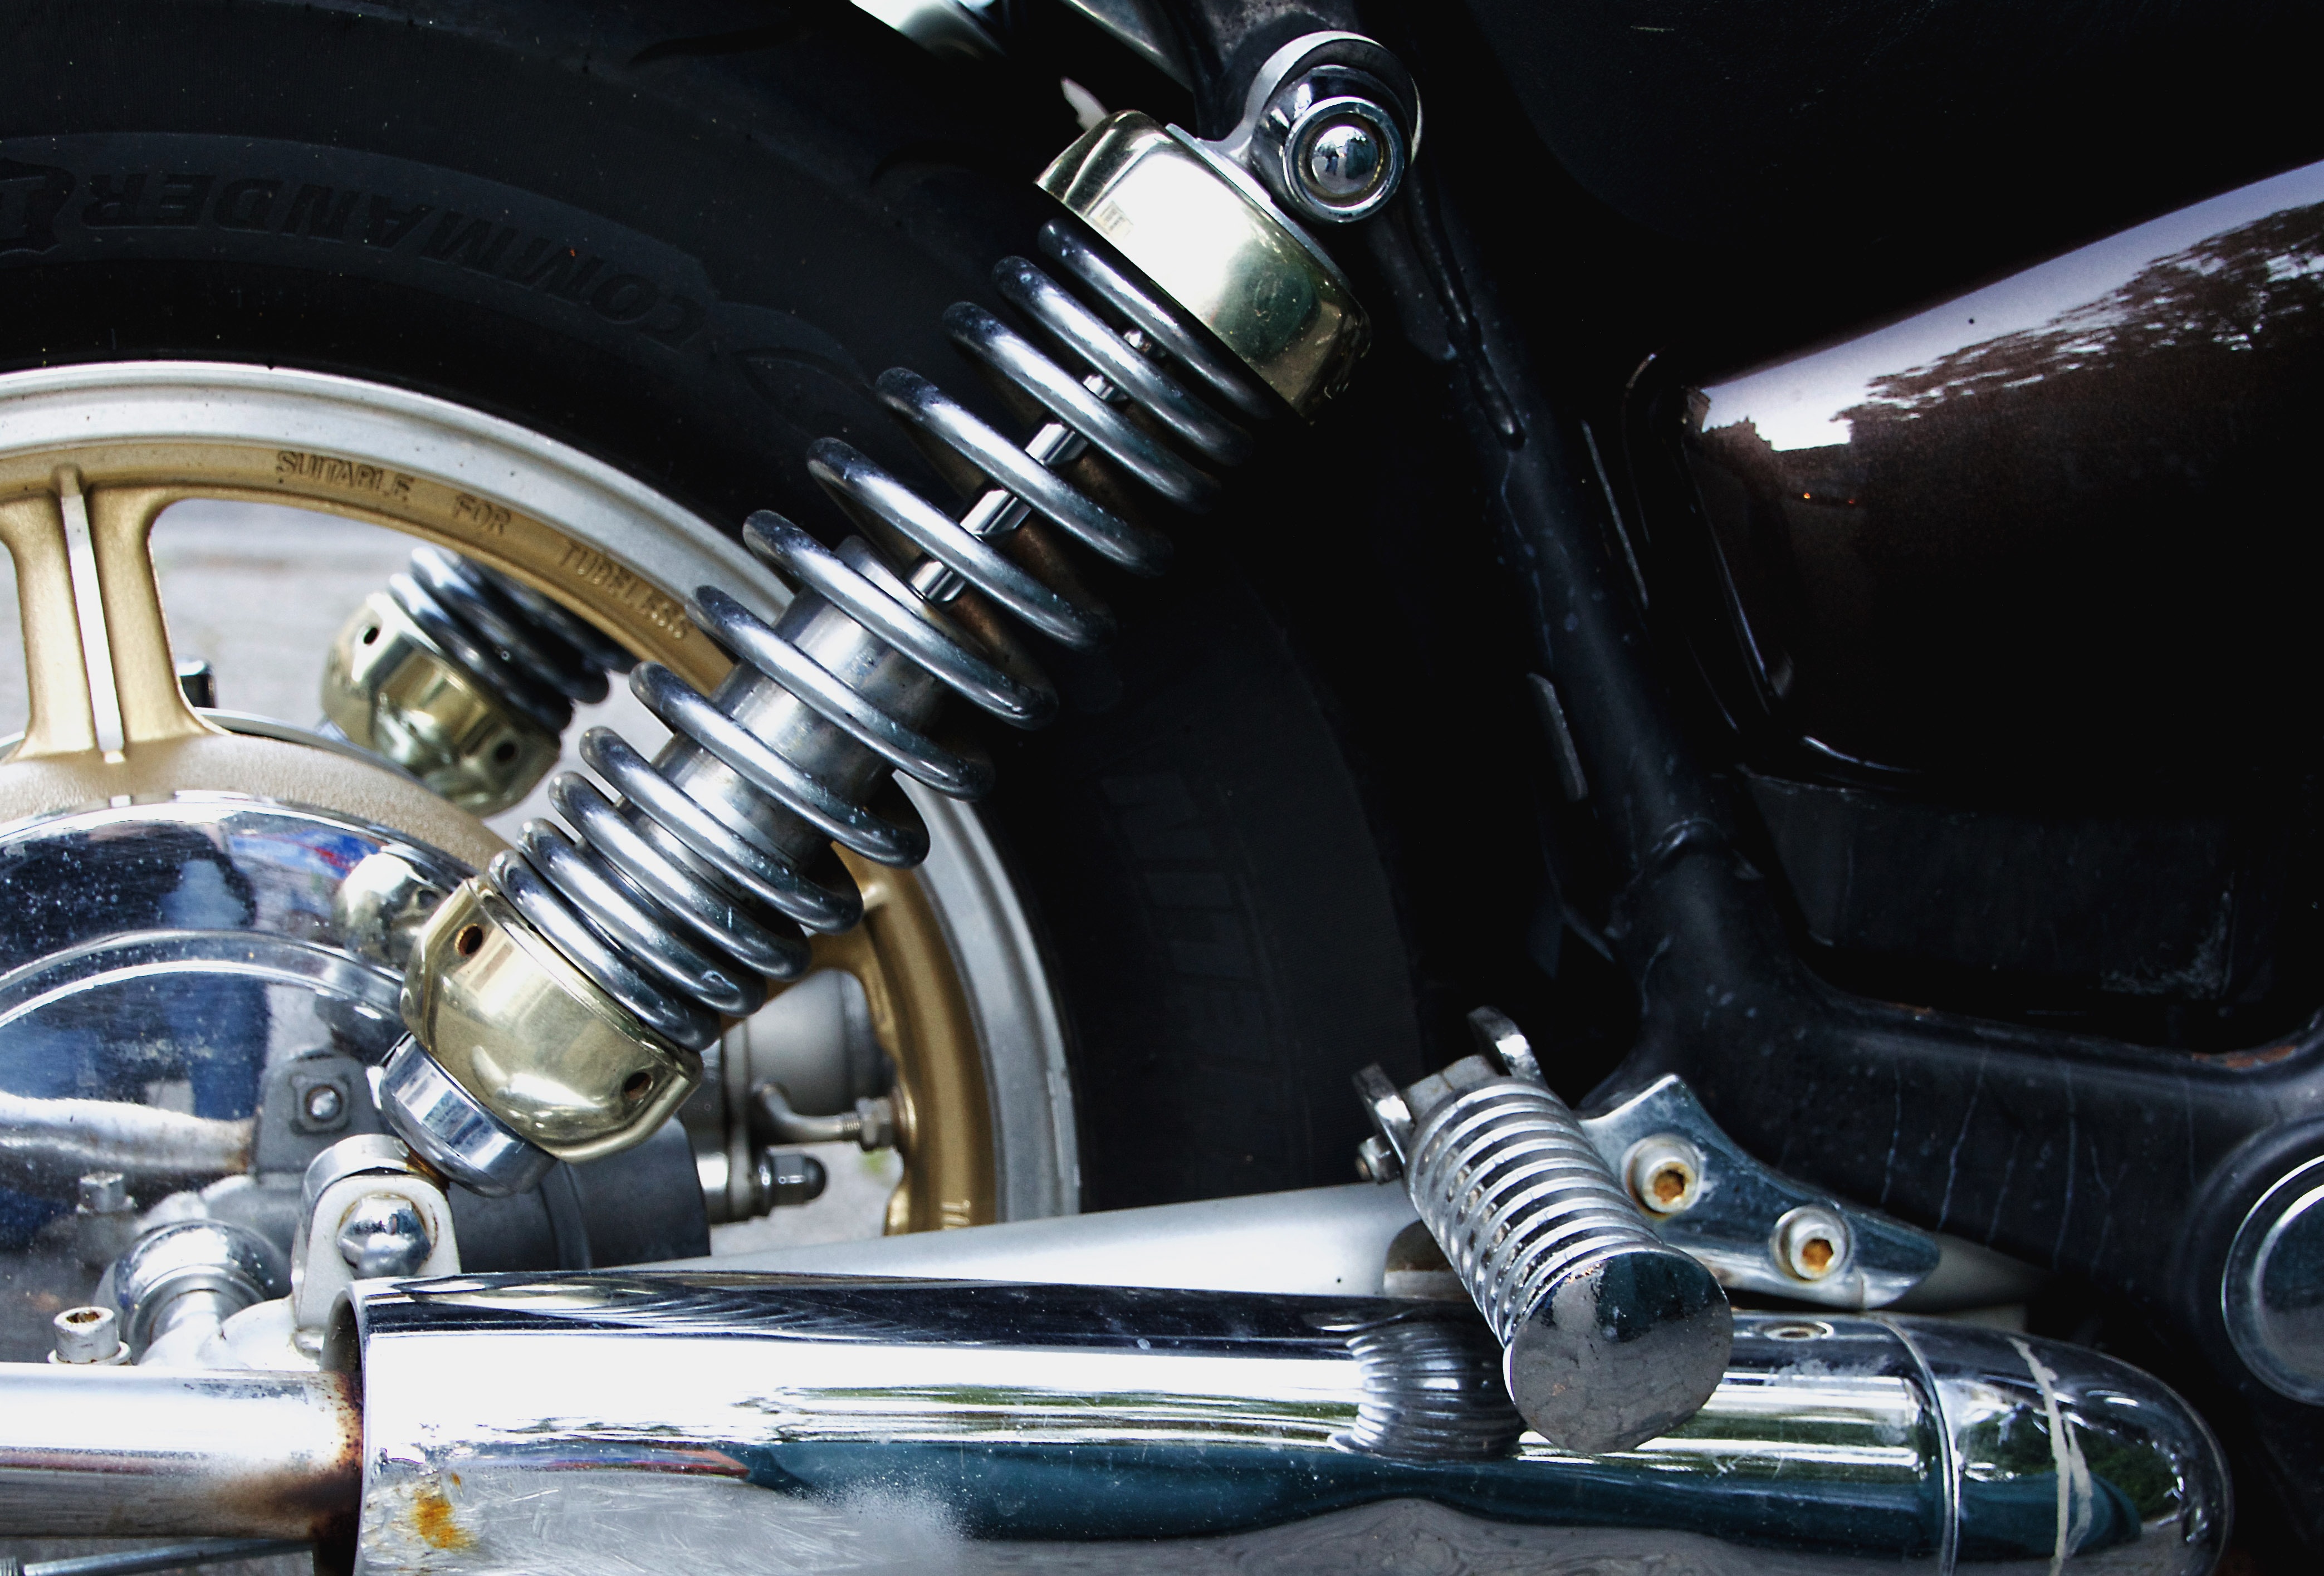
technology, car, wheel, texture, old, vehicle, motorcycle, metal, suspension, tire, yamaha, bumper, chrome, background, engine, motor, details, oldtimer, bikes, classic, historically, closeups, metallic, corrosion, two wheeled vehicle, retired, rots, auto part, shock absorber, exhaust system, automotive exterior, aircraft engine, automotive engine part